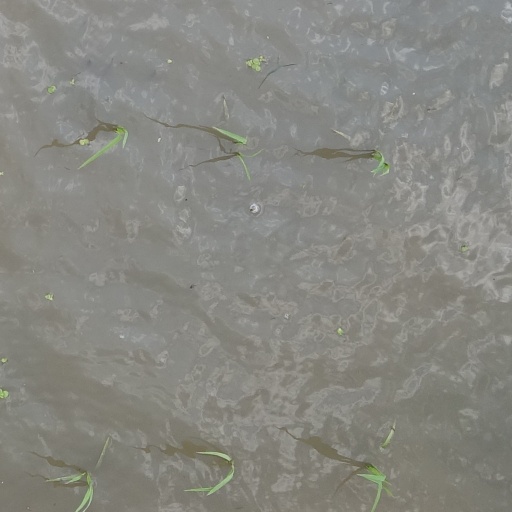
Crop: rice